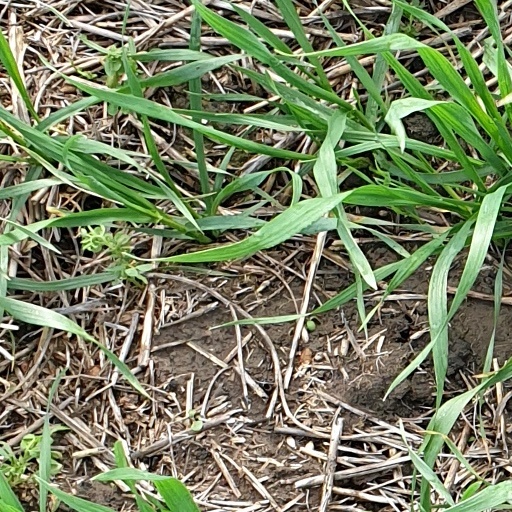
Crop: wheat